History of the Russian Orthodox Church

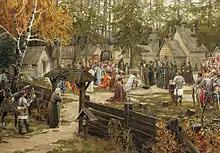
Sergius of Radonezh blessing Dmitry Donskoy in Trinity Sergius Lavra before the Battle of Kulikovo, painting by Ernst Lissner

Under Vladimir, the metropolis of Kiev was established and it remained under the jurisdiction of the patriarch of Constantinople until 1589. The first metropolitan was Michael, who, according to tradition, was brought by Vladimir from Chersonesus. He was of Bulgar or Assyrian origin. Michael is said to have founded Kiev's first religious house, St. Michael's Golden-Domed Monastery. Its golden domes were among the first in Kievan Rus'. Following the death of Vladimir in 1015, a succession struggle led to conflict between his sons. Boris and Gleb were murdered for resisting Sviatopolk I after he assumed the throne. The two brothers became the first saints of the country after being canonized in 1071.